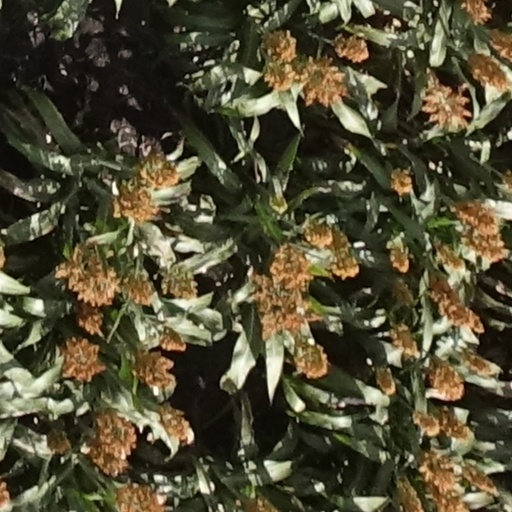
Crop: sorghum